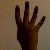
The image shows a hand gesture representing the number 4 in Indian Sign Language.